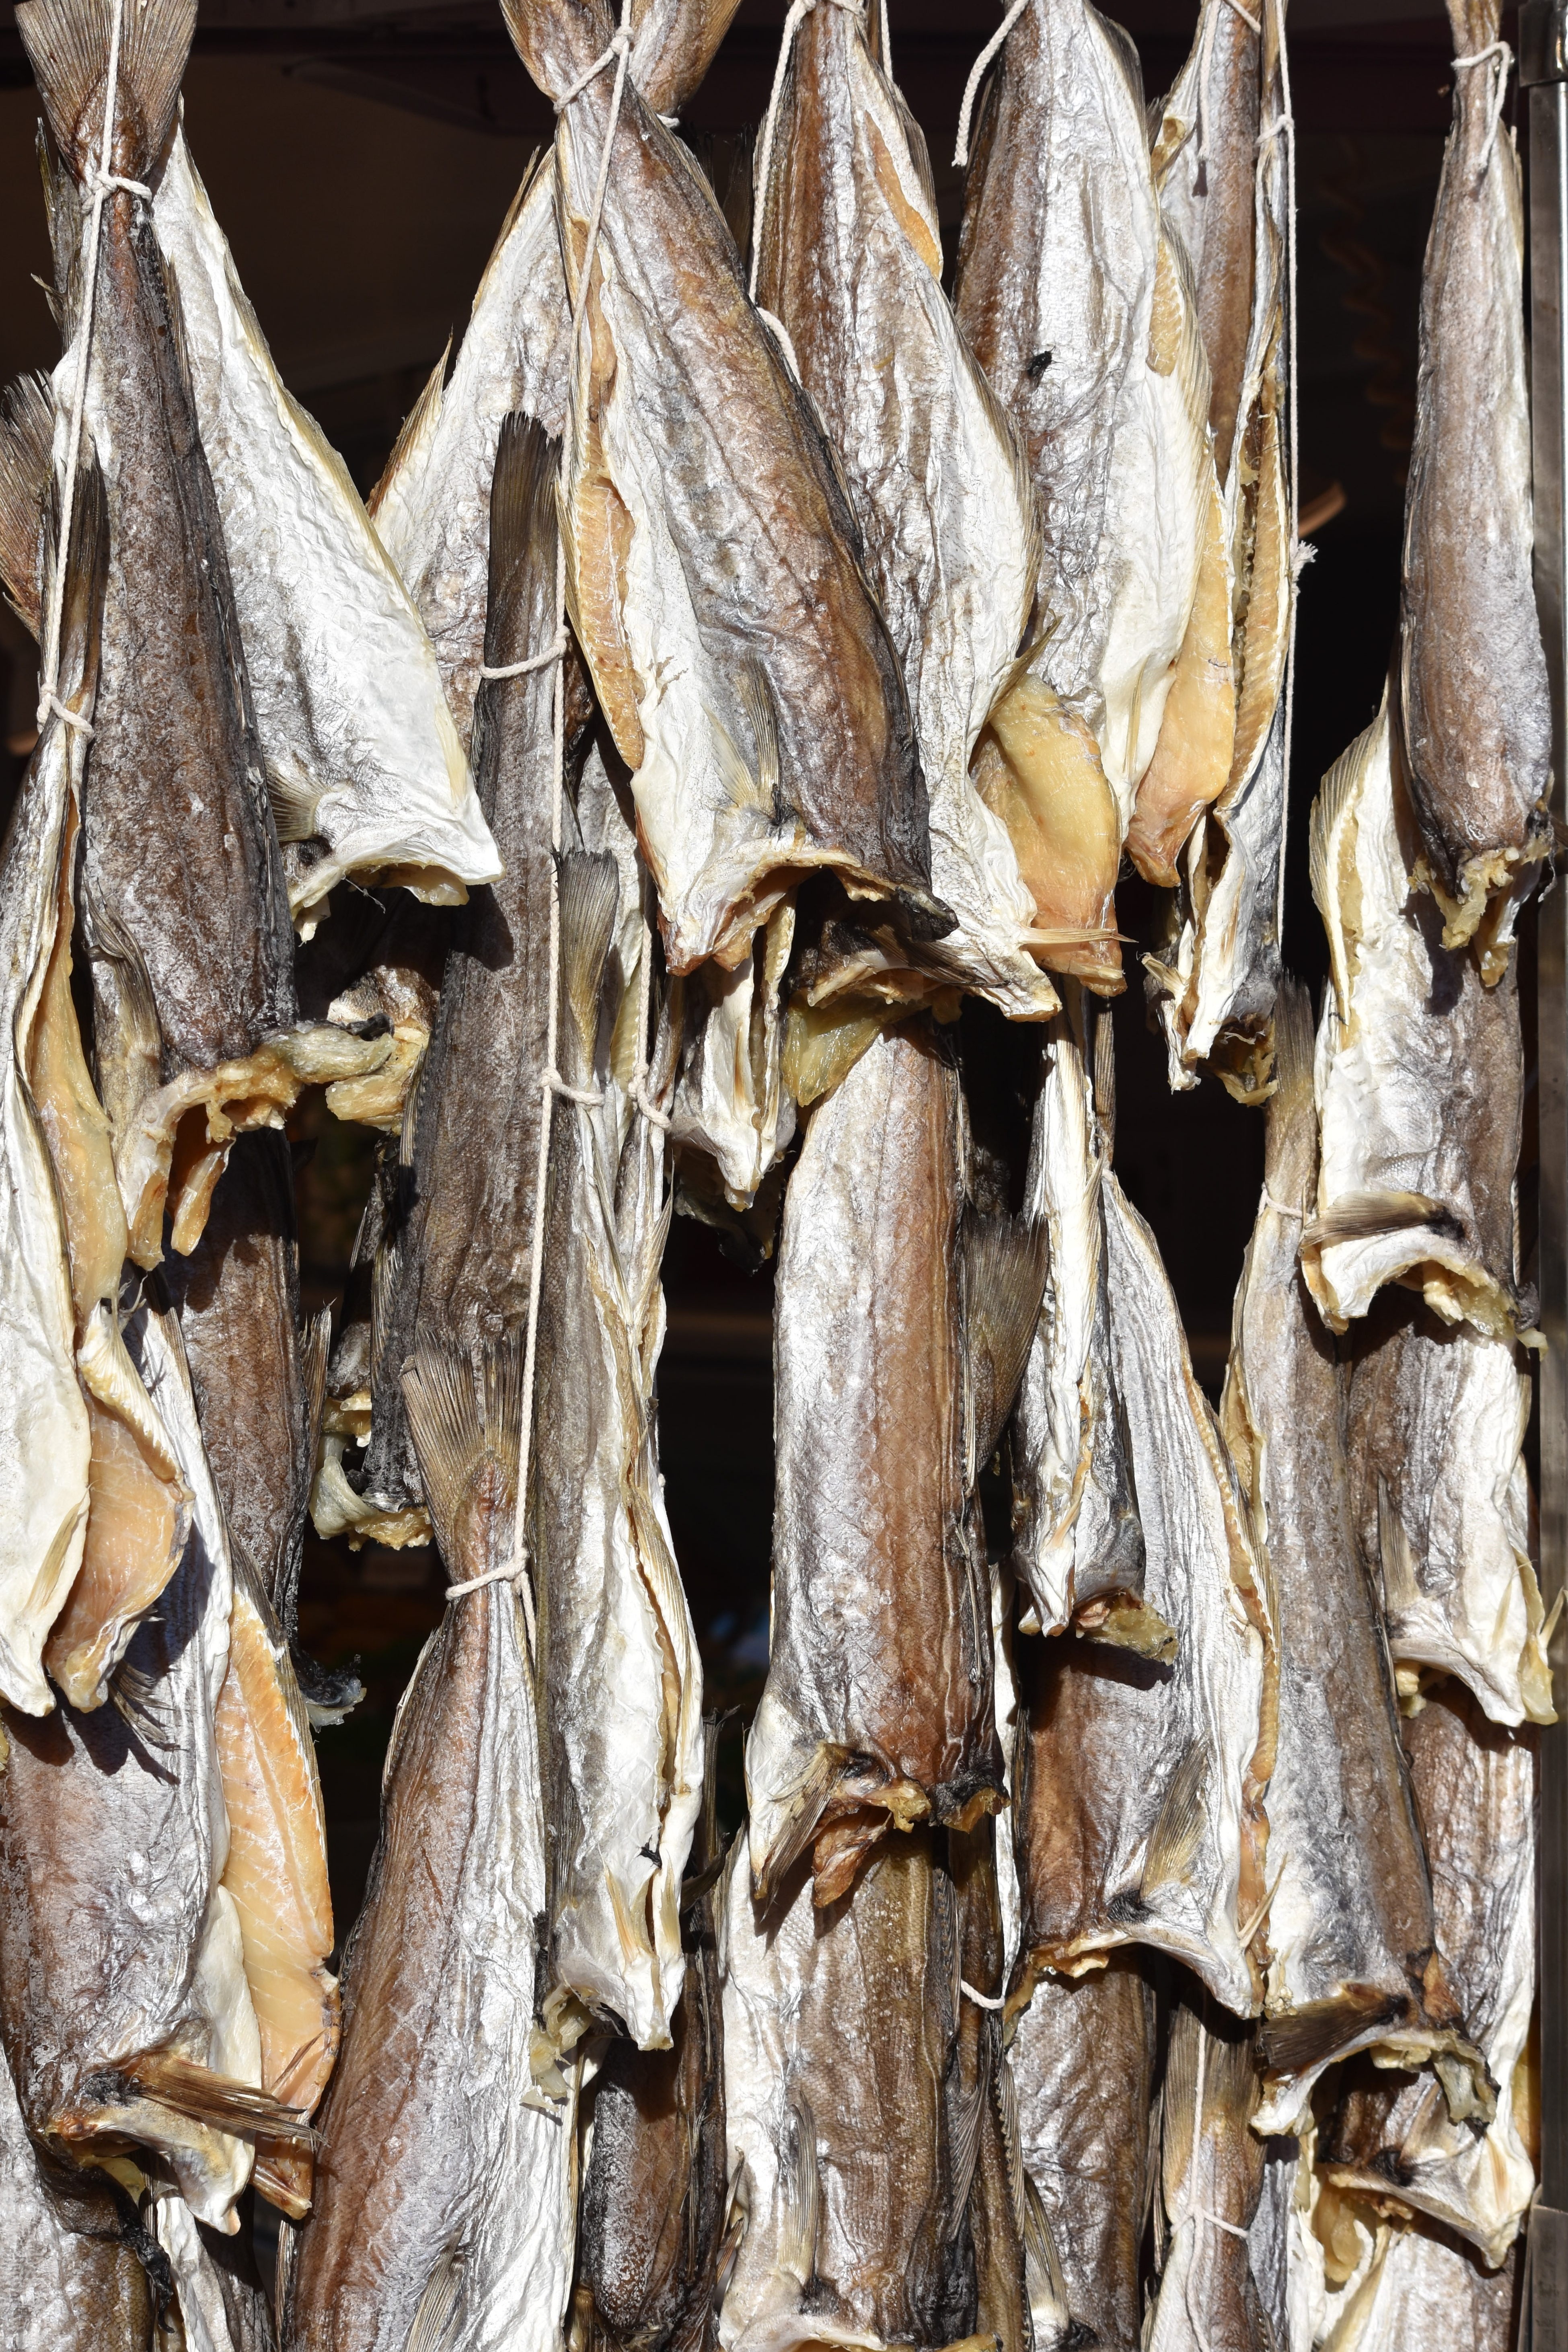
driftwood, tree, branch, plant, wood, leaf, trunk, dish, food, produce, fish, carving, power supply, dried fish, ancient history, whiting